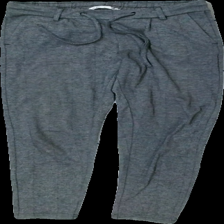
View: front
Type: Trousers
Category: Ladies
Brand: Not in the list
Brand text on label: black story
Colors: Grey, Black
Material: ?
Pattern: Striped
Cut: Regular
Size: XS
Season: All
Stains: Major
Damage location: bottom left
Damage 2 location: middle center
Damage 3: fläckar
Damage 3 location: middle right
Price range: <50
Recommended usage: Export
Description: zick-zack randiga byxor med fläckar bak, noppriga